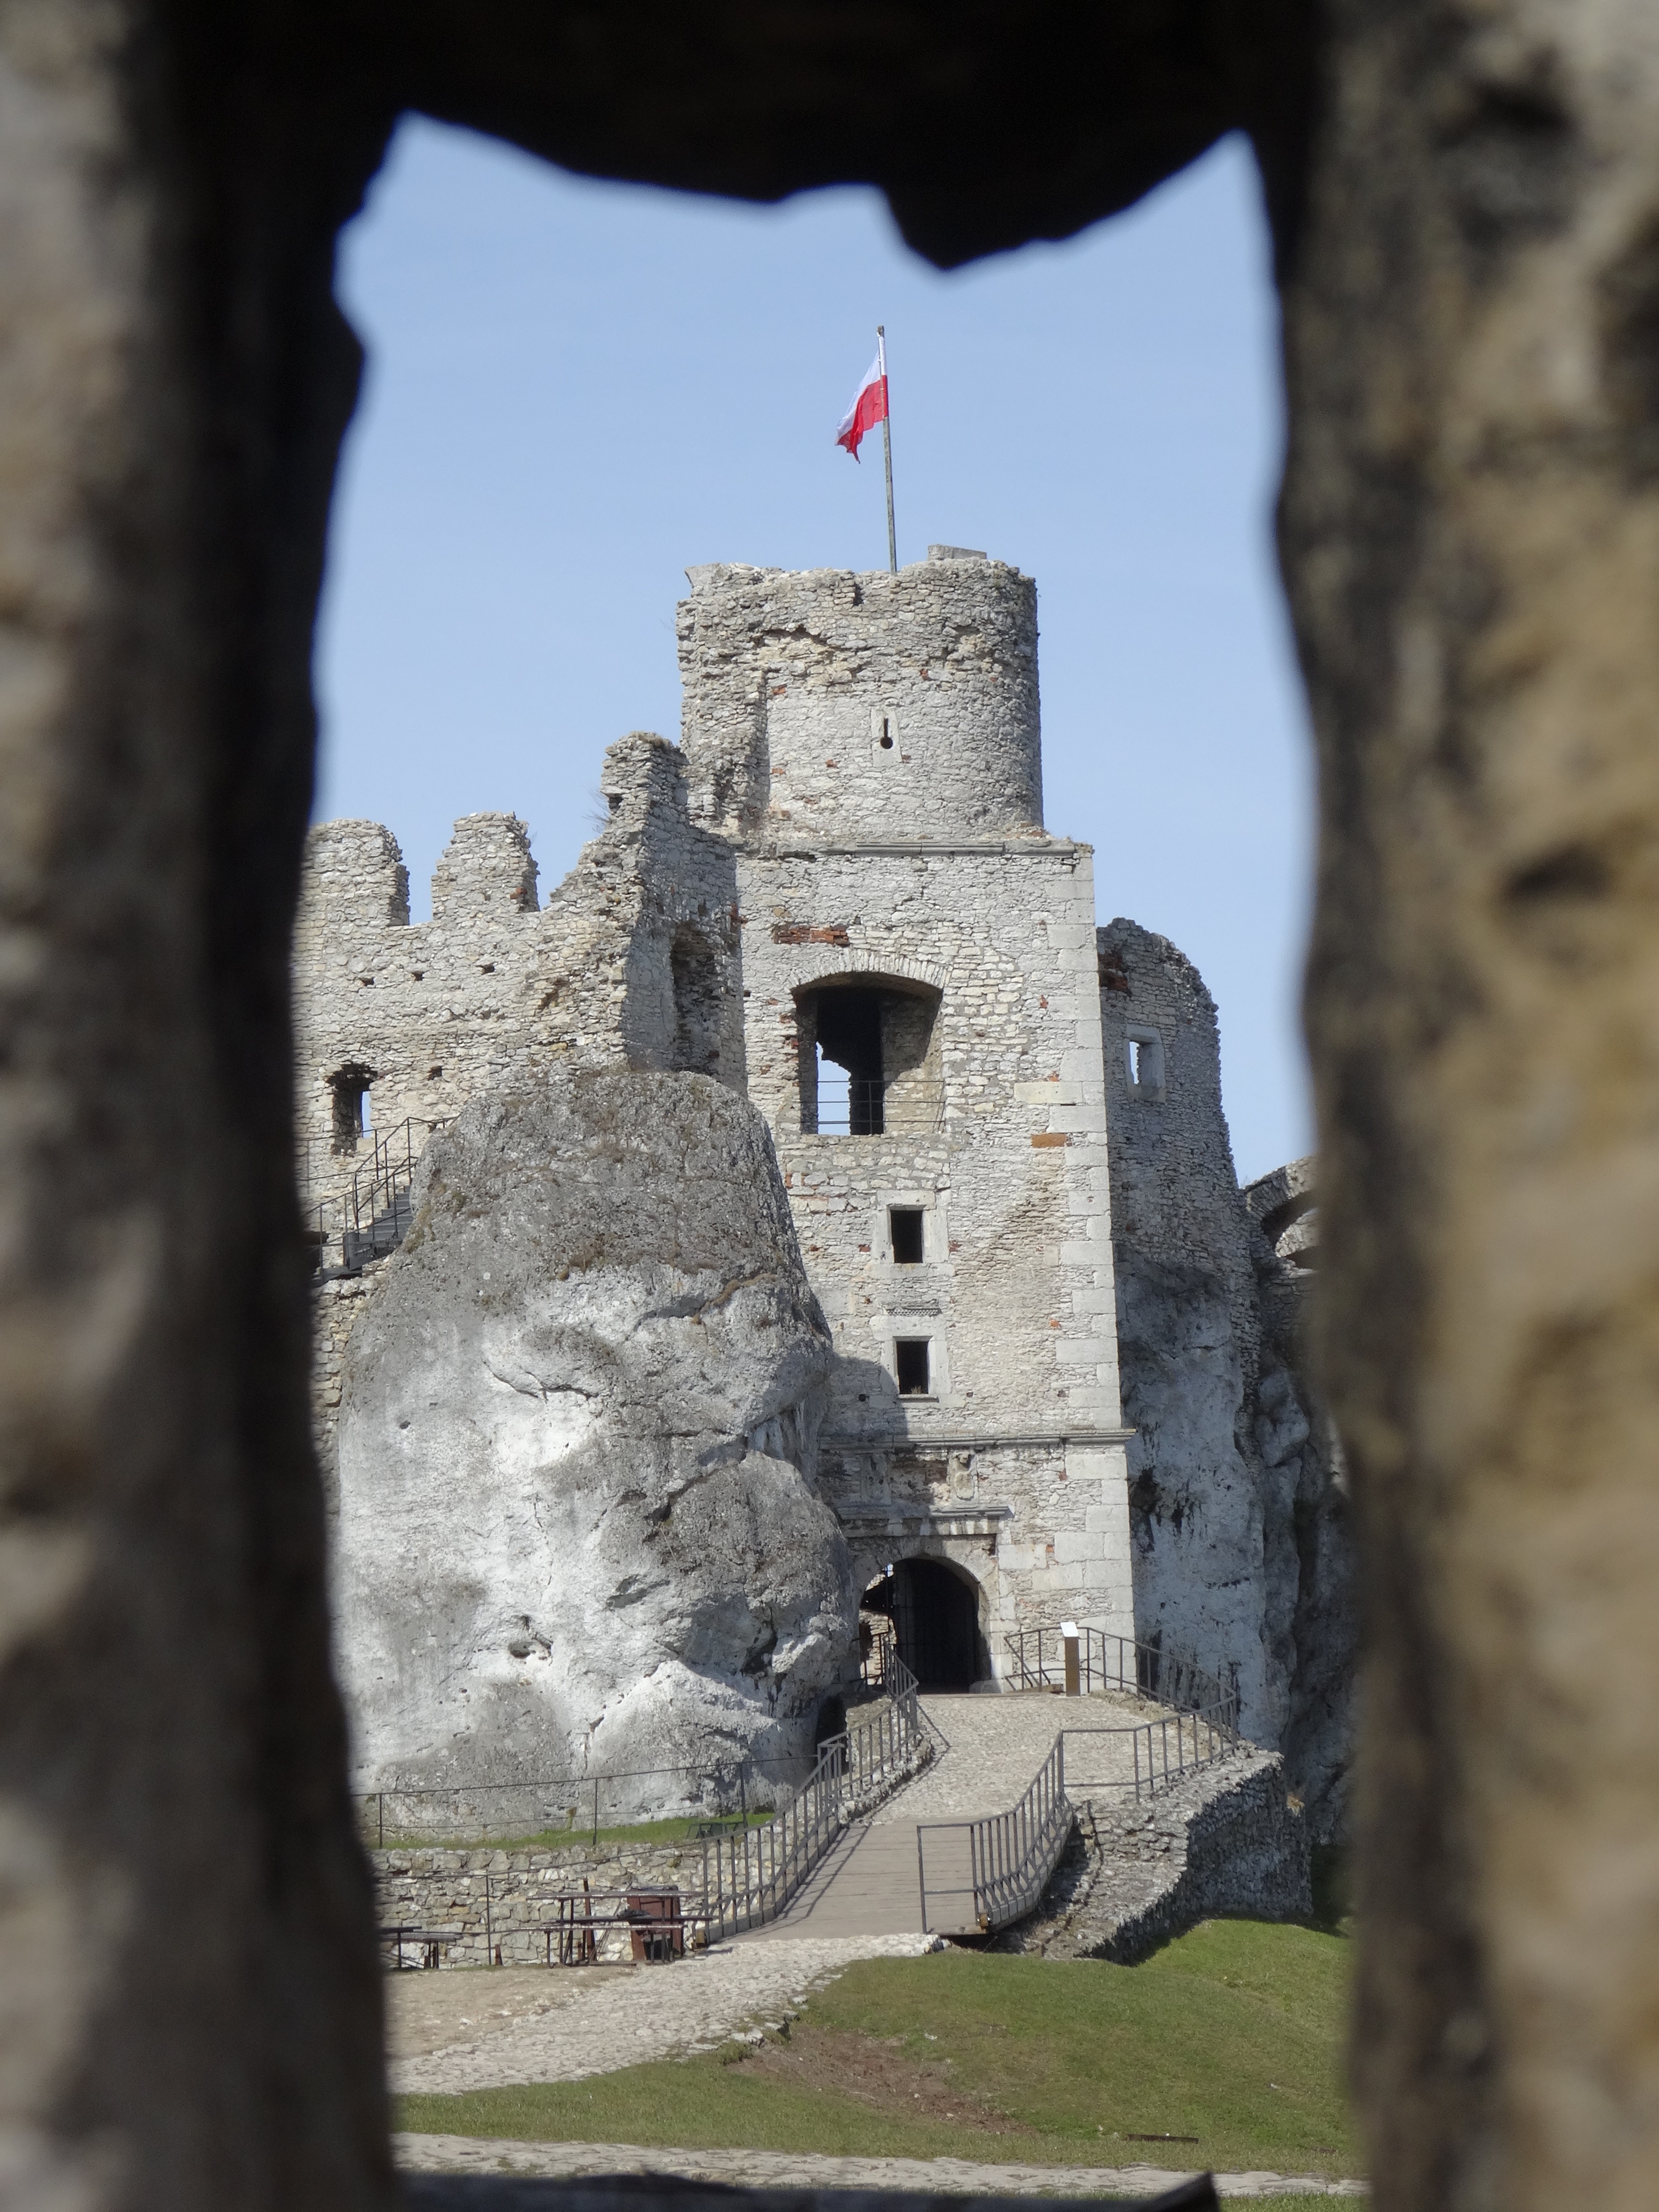
building, chateau, tower, castle, fortification, temple, ruins, monastery, poland, history, the museum, middle ages, the ruins of the, ogrodzieniec, ancient history